Rockrimmon Rockshelter

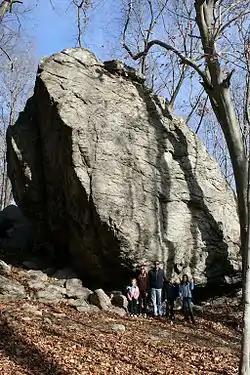

The Rockrimmon Rockshelter is an archeological site in Stamford, Connecticut that was listed on the National Register of Historic Places in 1994. The site is significant as an early Native American shelter and is centered on a boulder about 60 feet high that was used as the shelter. Native American tools and points were discovered at the site during excavations in 1975 and 1980.